Pat Noonan

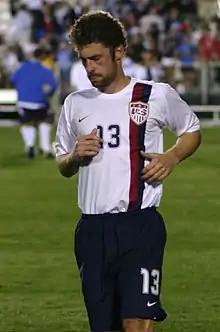
Noonan with the United States in 2006

Noonan earned his first cap for the United States national team on March 13, 2004, against Haiti. While he has accumulated 15 caps, injuries and inconsistency prevented him from claiming a major role with the national team. He was named an alternate for the 2006 U.S. World Cup squad on May 2, 2006. However, in early 2008 he started with the U.S. National Team against Sweden and registered an assist in a 2–0 victory. He did not play for the national team after 2008.